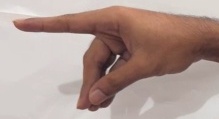
ASL sign: P